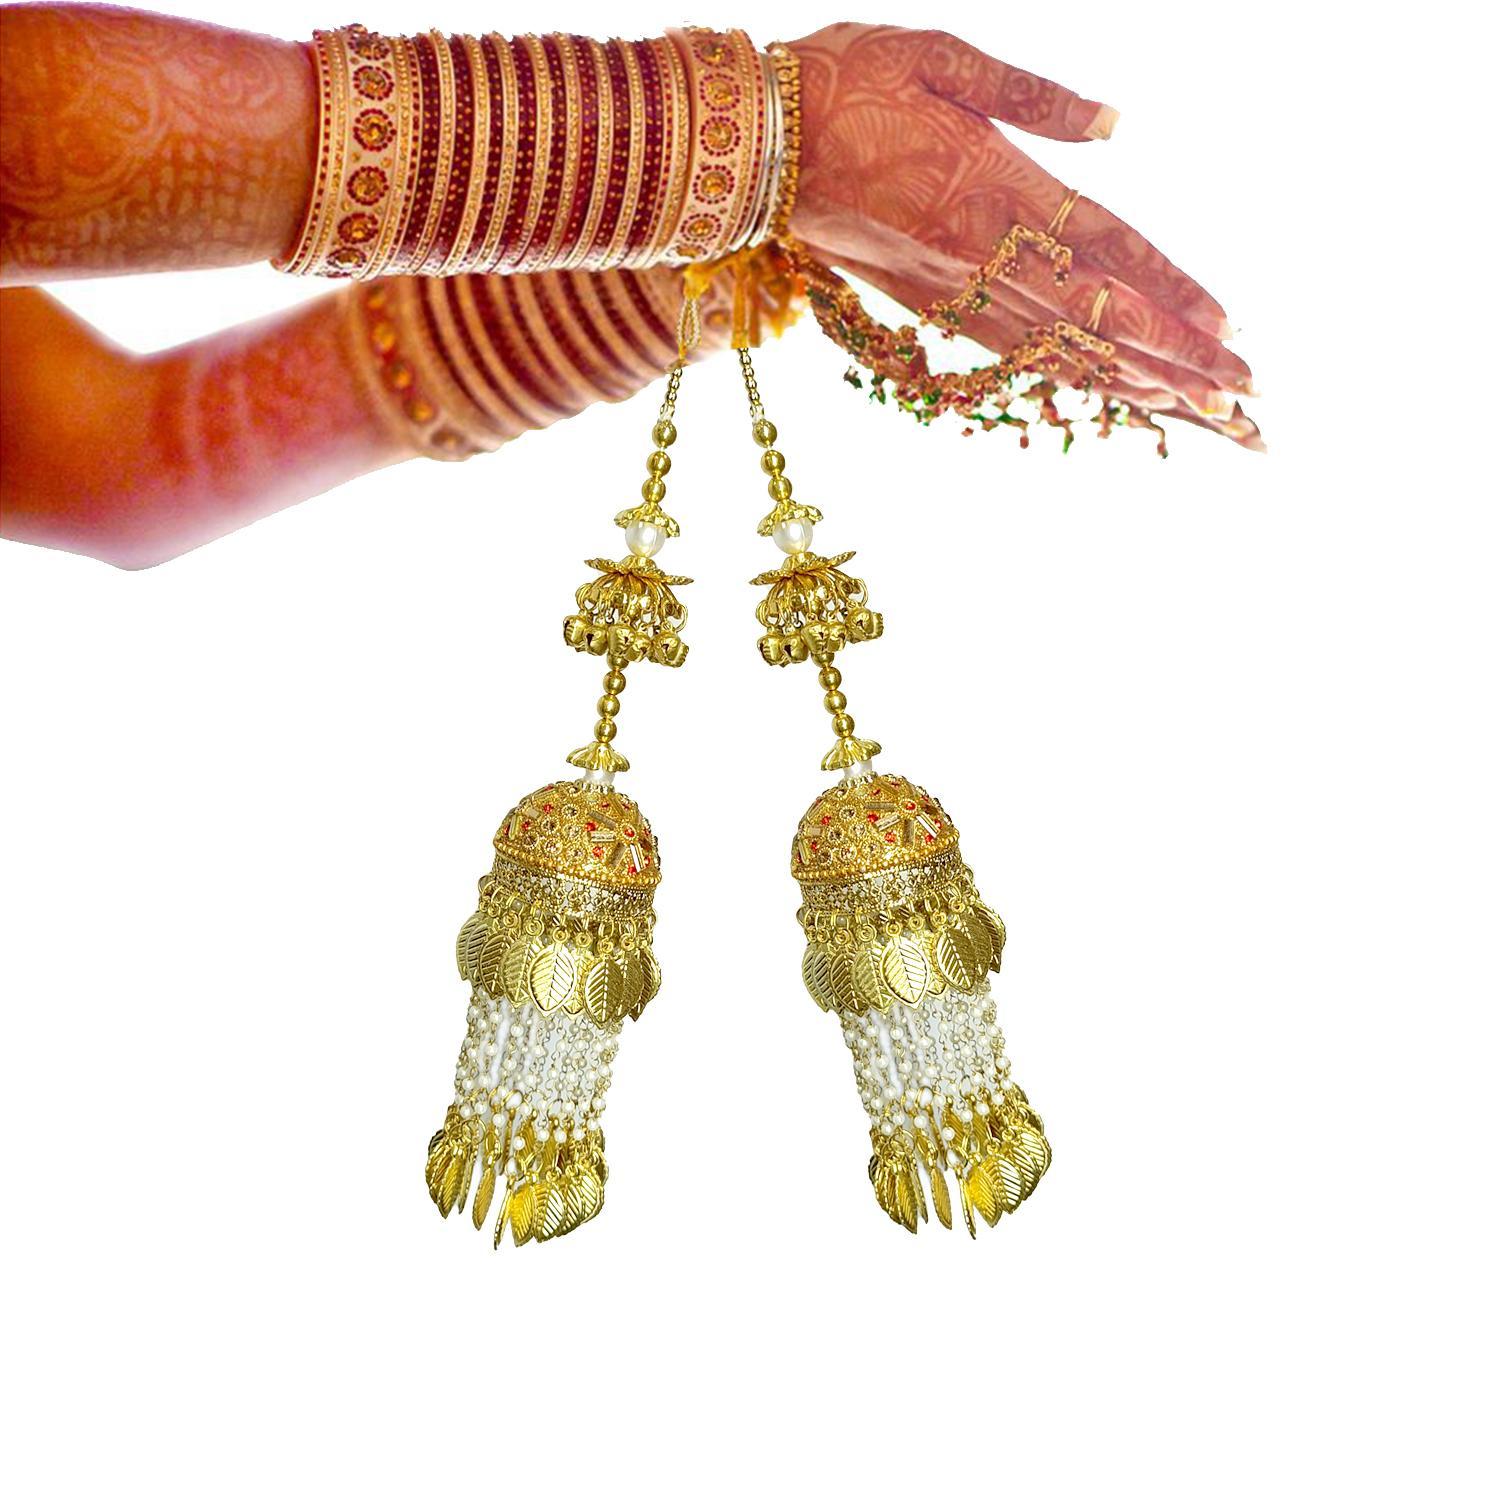
 SBP Fashion Base metal & Plastic Handmade Traditional Wedding Kalira/Kalere/Kaleera/Bridal Hand Hanging Kalira for women, Girl, and bride -kl-2212-10
Type: Bracelets & Bangles
Brand: SBP Fashion
Price: Rs. 399
 Kalira is a traditional accessory worn by Indian brides on their wedding day. It is an umbrella-shaped ornament that hangs from the bangles or chooda of the bride. Kalira symbolizes happiness, prosperity, and good luck for the bride and her new family.SBP Fashion is a brand that specializes in artificial jewellery with stunning designs based on the latest trends. Our kaliras are made of high-quality materials that are durable, well-finished, and comfortable. We have a great team of artisans who make kaliras with intricate details and craftsmanship. Our kaliras come in various styles, colors, and sizes to suit your preference and budget.SBP Fashion is a proud made-in-India brand that delivers its products to customers as soon as possible. We also provide some tips to protect your jewellery from damage and tarnish. You should store your jewellery in a dry and cool place, avoid contact with chemicals, perfumes, and water, and clean your jewellery with a soft cloth after every use.
Features: It can be worn with Chooda by a bride on her wedding day/ Aniversay or any kind of function.,Care Instructions: Avoid Heat & Chemicals Like Perfume, Deo, Alcohol, Etc., Clean With Dry Cotton Cloth,Light In Weight And Easy To Gear Up In Events,Wedding,Functions,Kalira(Kalire) that gives an elegance look to a bride. Latest wedding wear, earlier it was used only be Punjabi brides but now it is widely used by all brides as part of their shringar . It enhances the beauty of a bride.
Included: 1-pair-kaleera